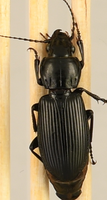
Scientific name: Pterostichus melanarius melanarius
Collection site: Steigerwaldt-Chequamegon NEON (STEI), plot STEI_004